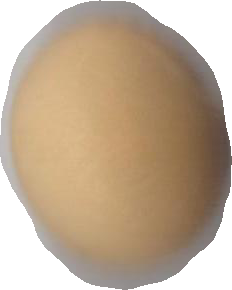
Variety: Grobogan